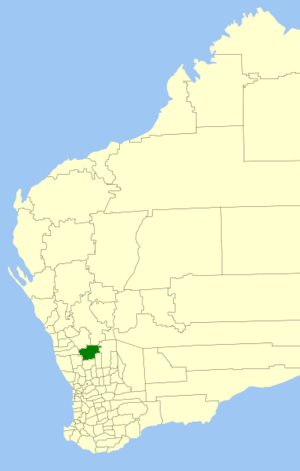
Le Comté de Dalwallinu est une zone d'administration locale à l'est de l'Australie-Occidentale en Australie. Le comté est situé à environ 250 kilomètres au nord-nord-est de Perth, la capitale de l'État.